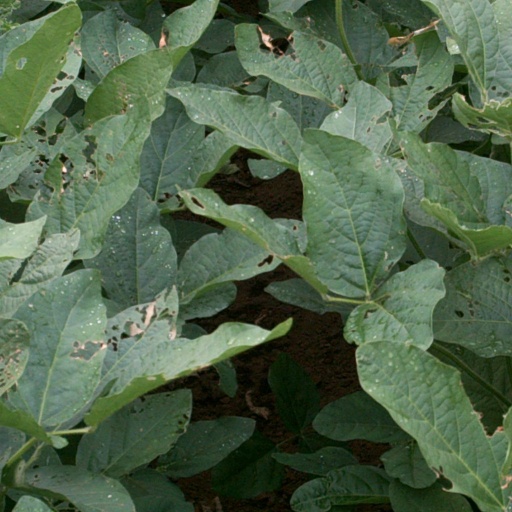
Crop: soybean